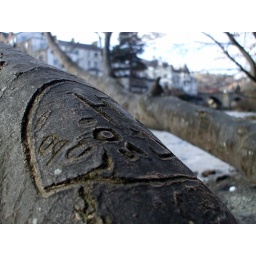
tree by the river Dee at Llangollen